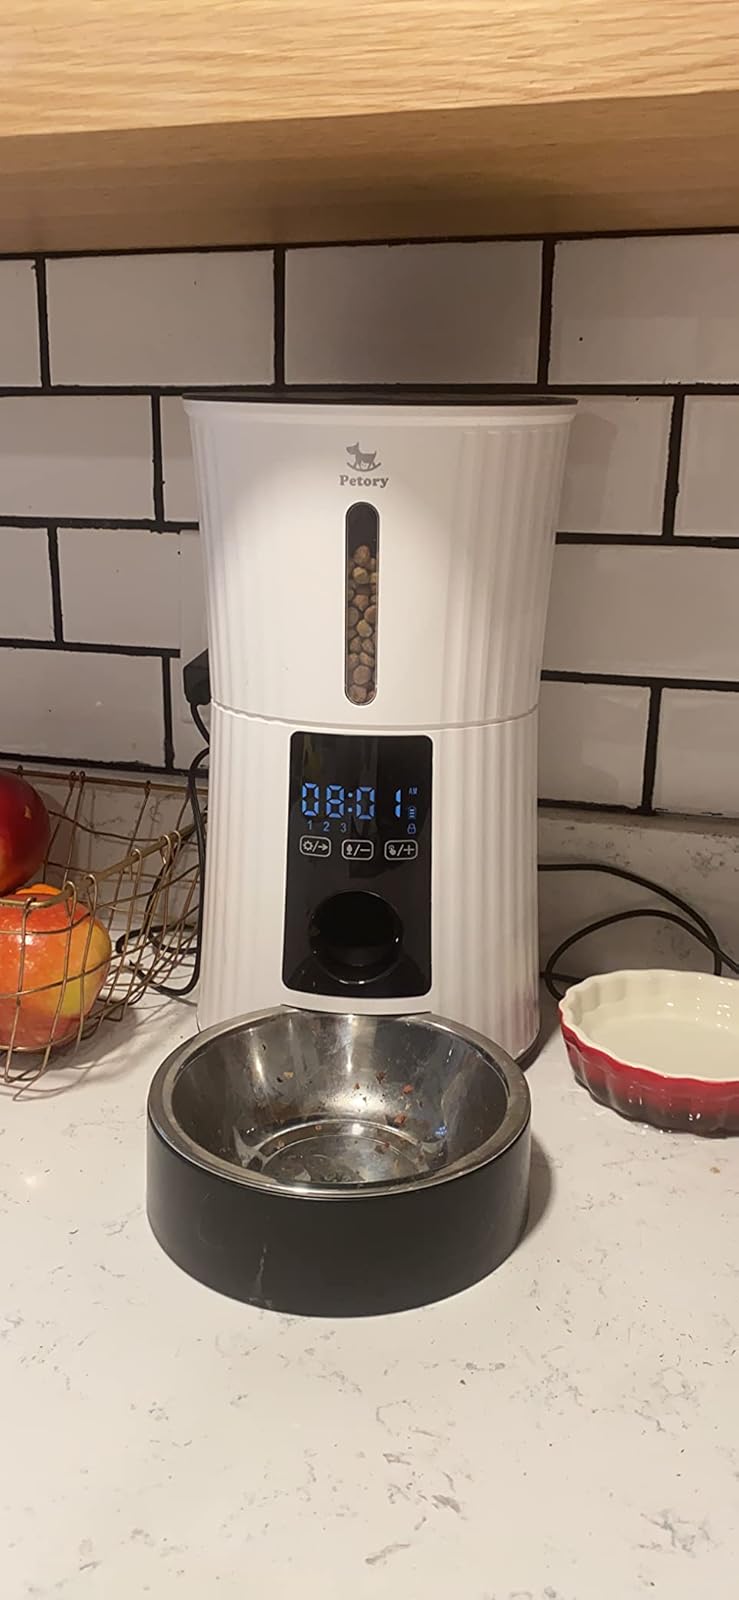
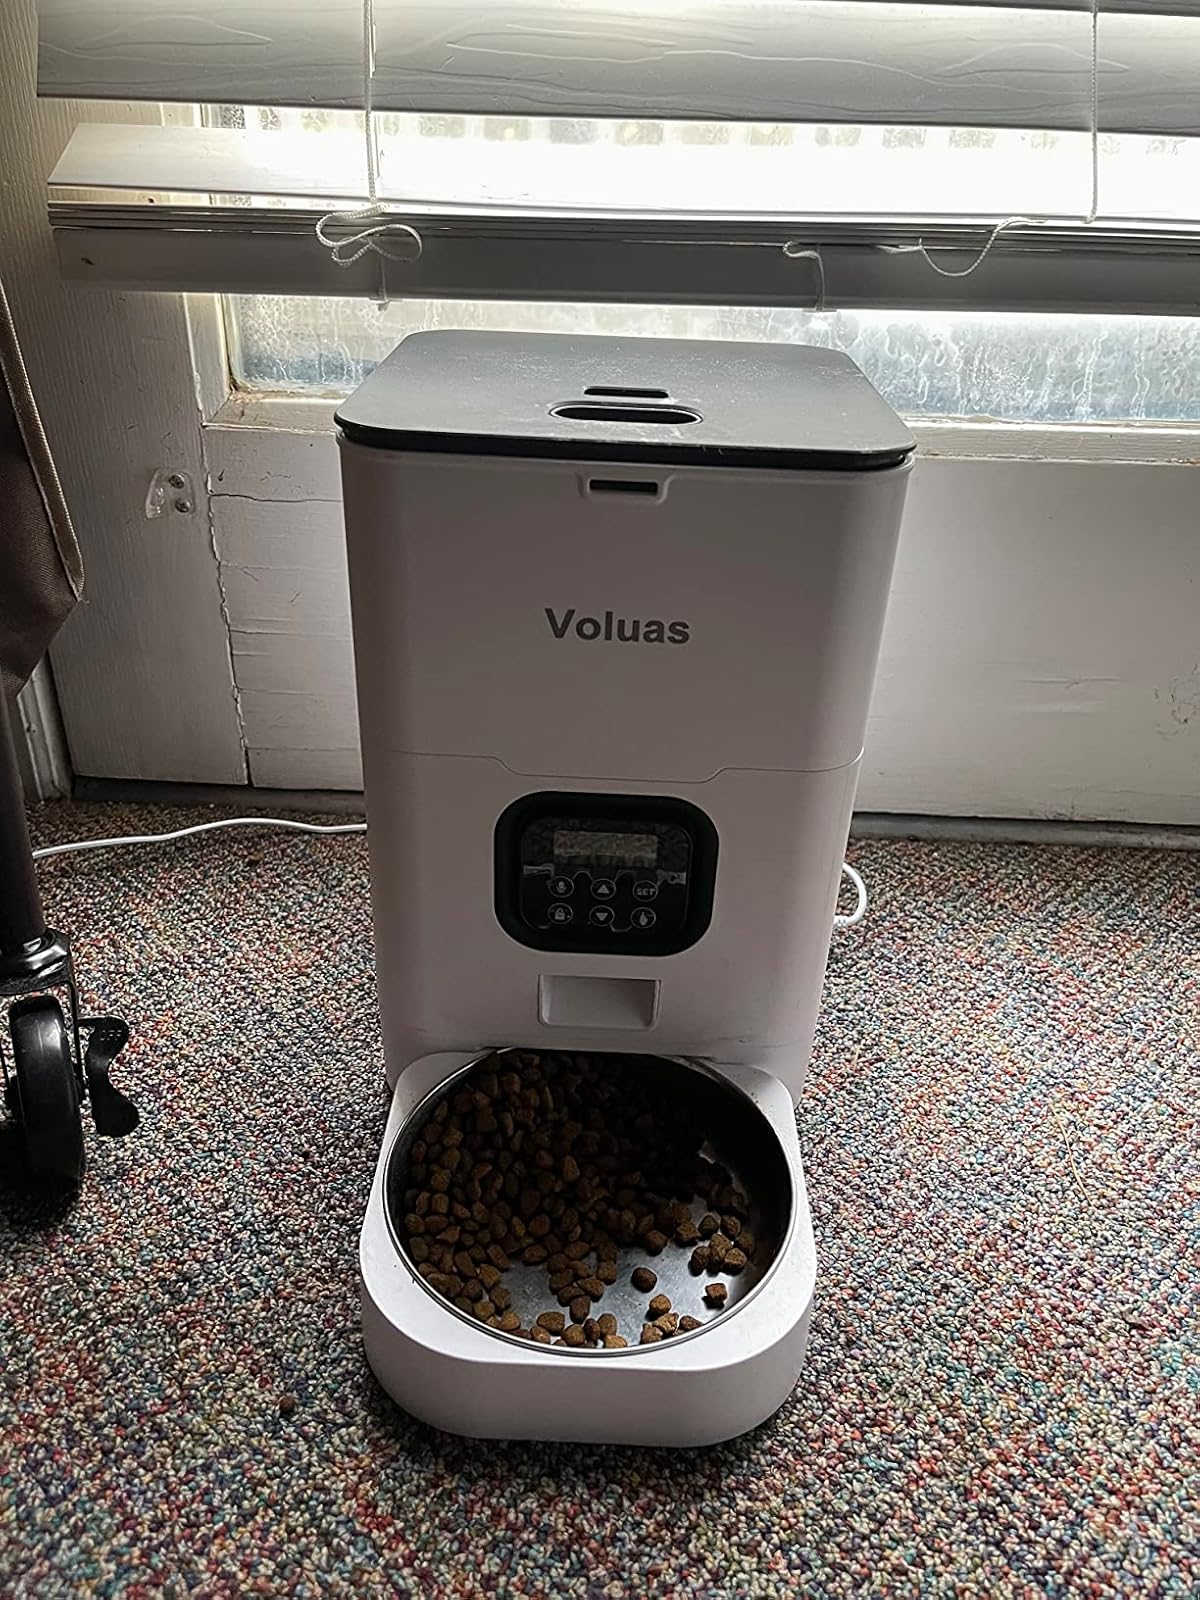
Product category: items_feeder
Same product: no